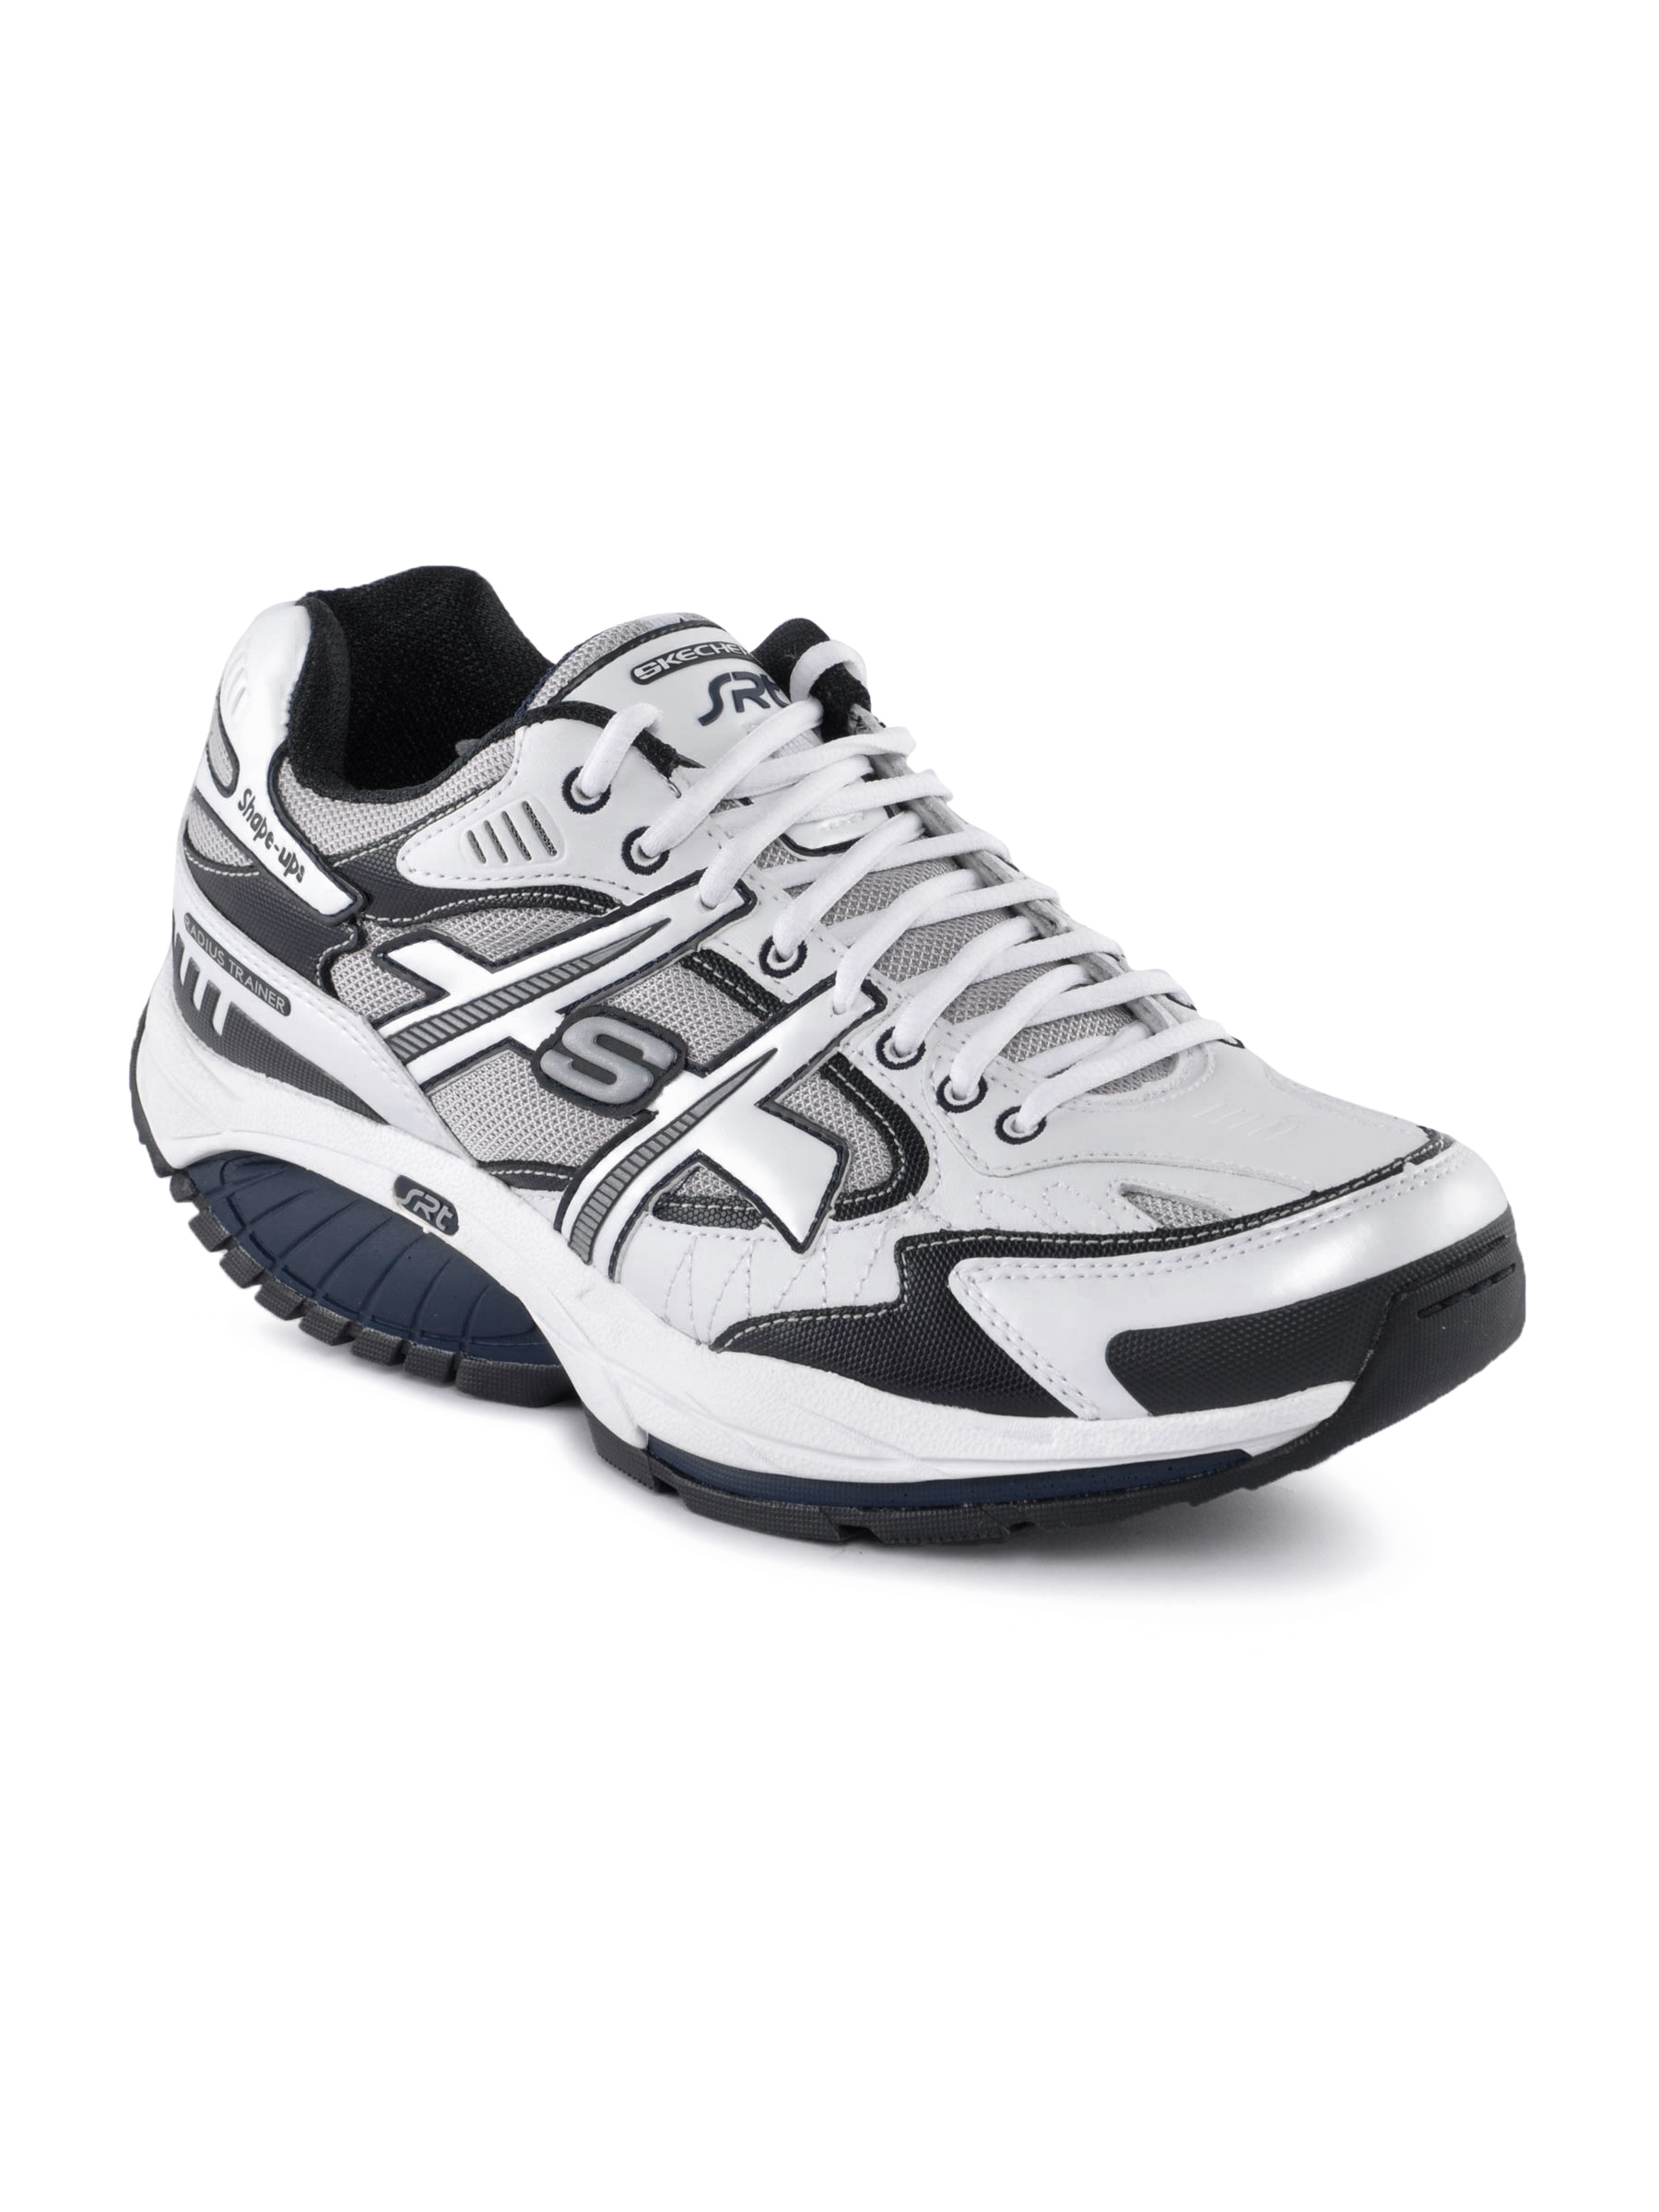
Skechers Men Masterson White Sports Shoes
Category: Footwear / Shoes / Sports Shoes
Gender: Men
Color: White
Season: Fall 2011
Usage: Sports